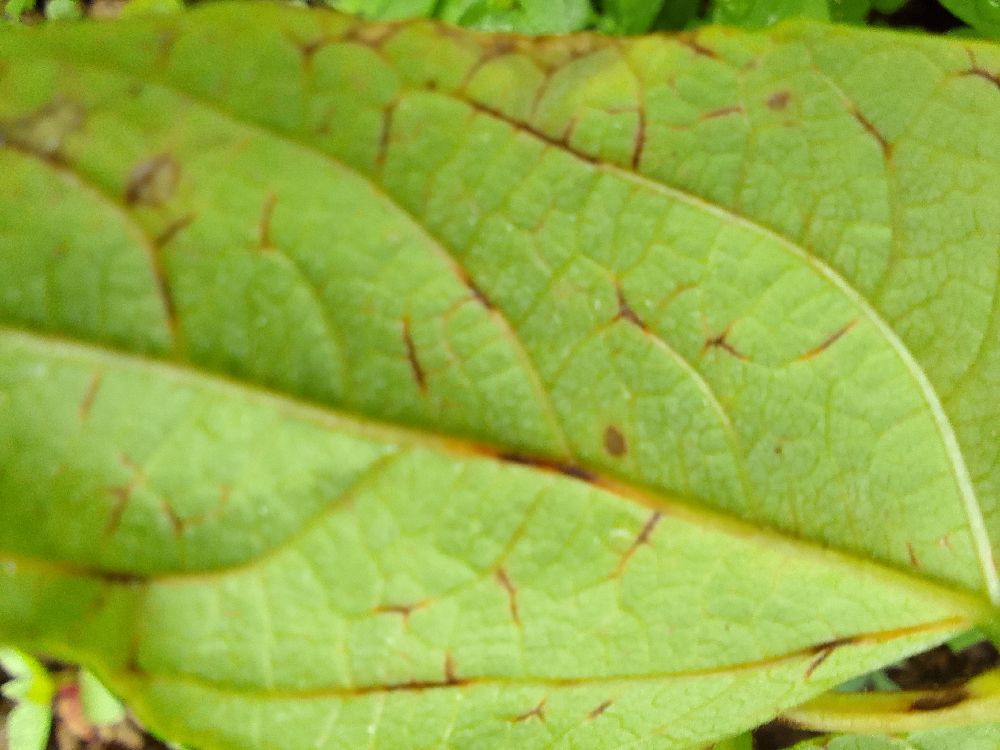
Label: anthracnose